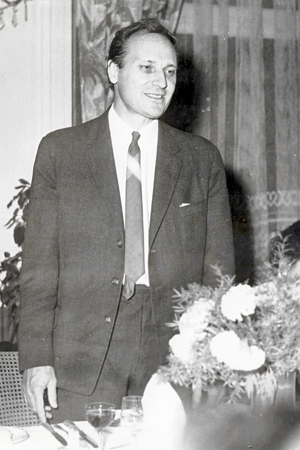
Le post-industrialisme est un courant intellectuel apparenté à la sociologie occidentale, apparu au début des années 1970.
Radovan Richta, né le 6 juin 1924 et décédé le 21 juillet 1983, est un philosophe tchécoslovaque.